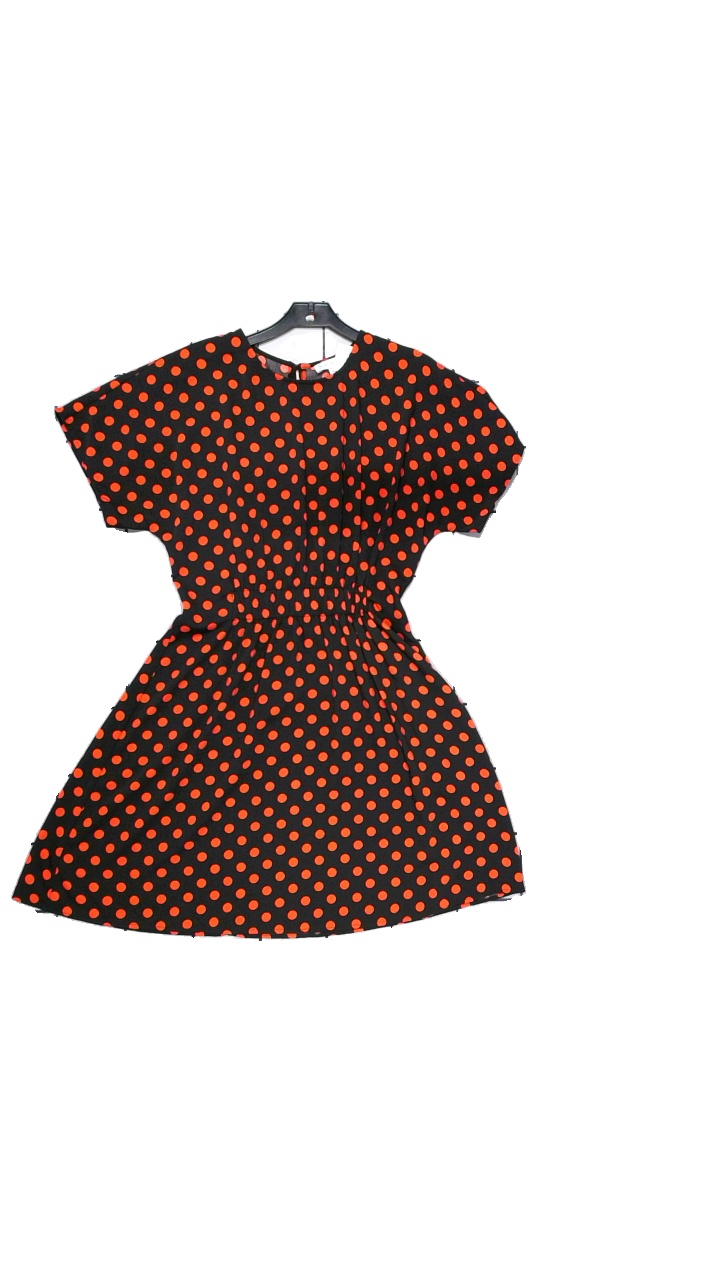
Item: Dress (Ladies)
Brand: Warehouse
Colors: Black, Red
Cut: Loose
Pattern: Dots
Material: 100% polyester
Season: All
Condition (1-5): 5
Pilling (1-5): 5
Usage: Reuse
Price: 50-100